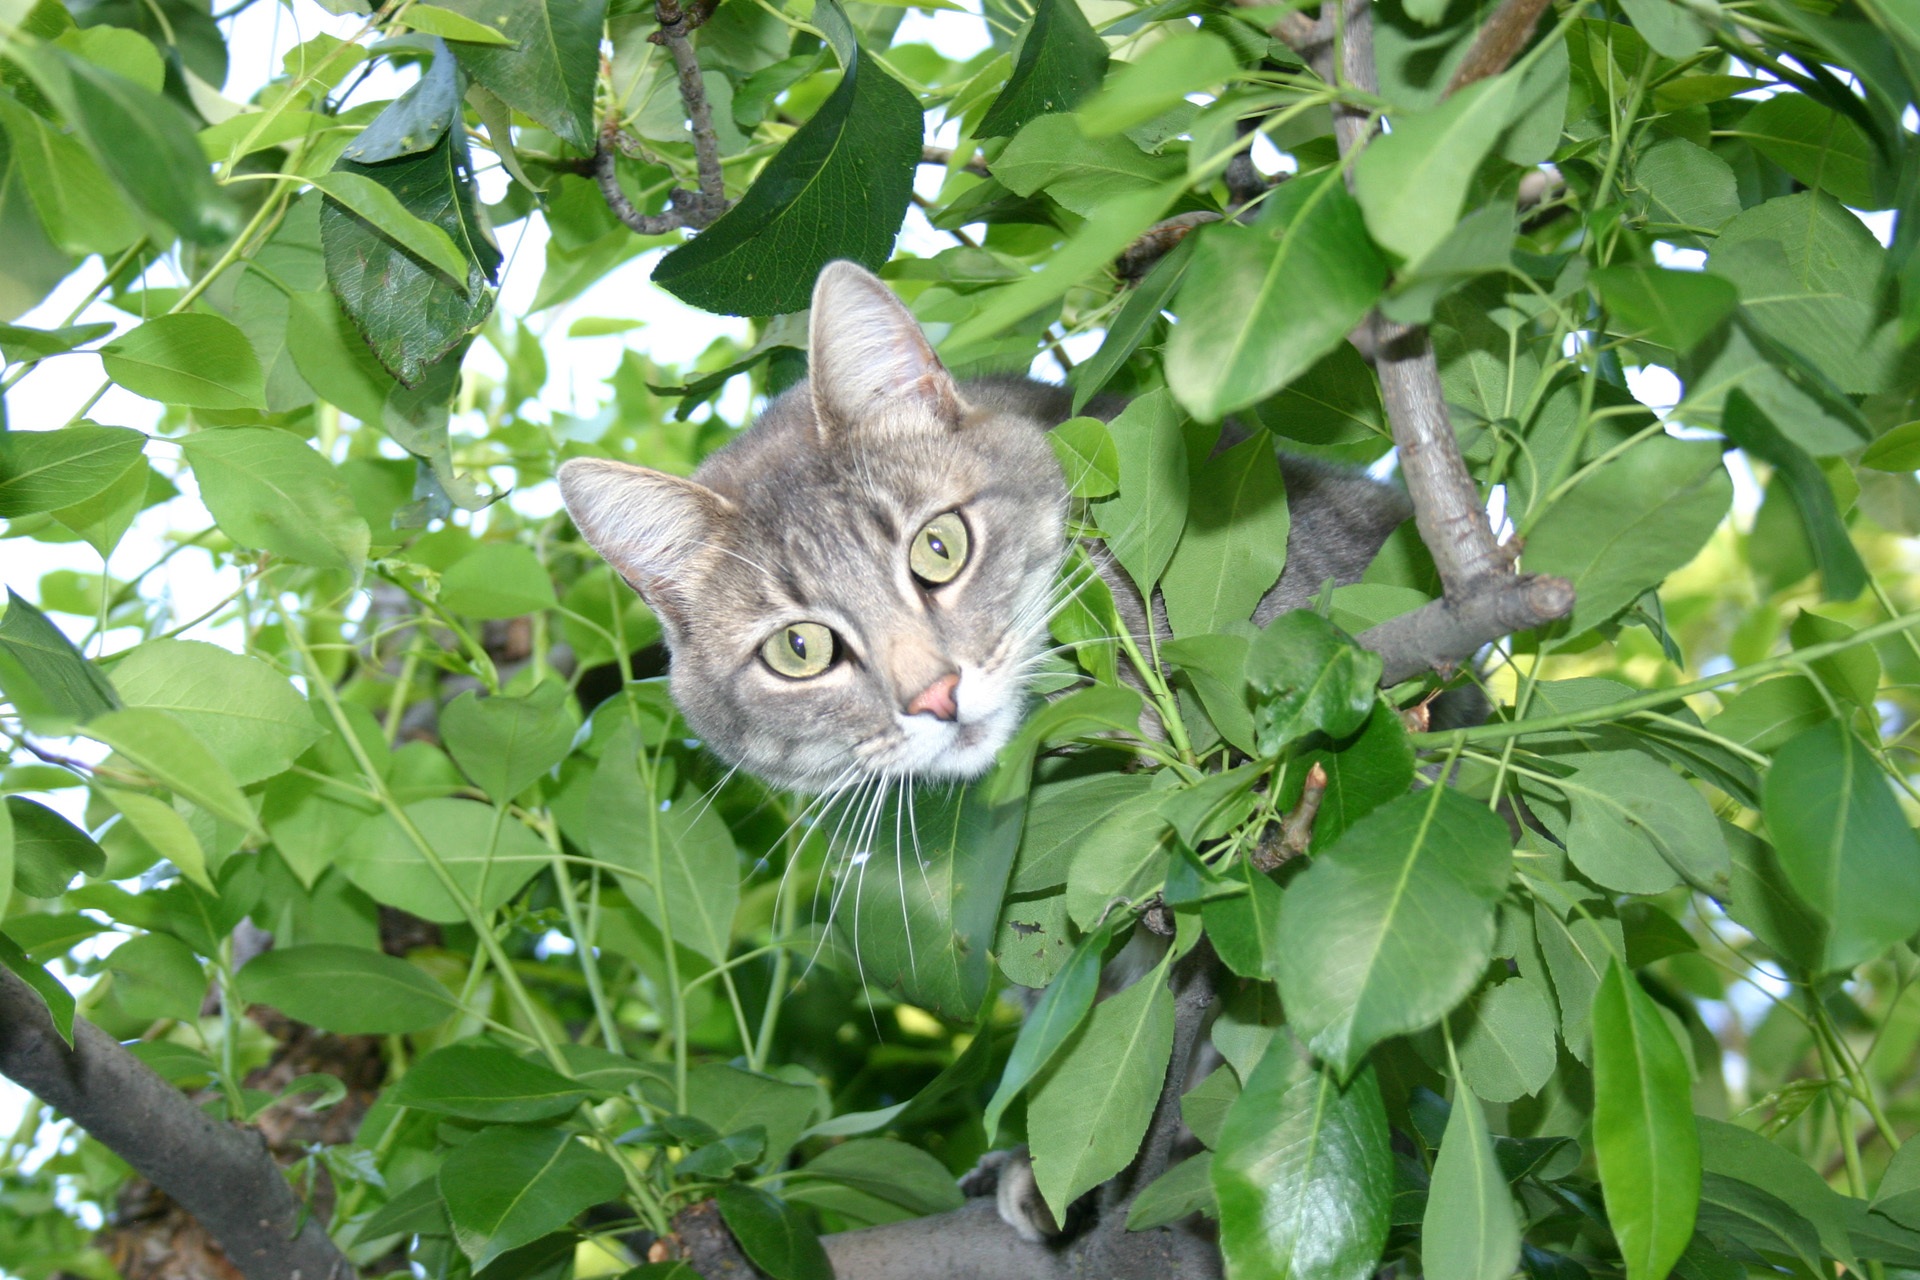
branch, flower, animal, pet, cat, feline, mammal, fauna, vertebrate, wild cat, small to medium sized cats, cat like mammal